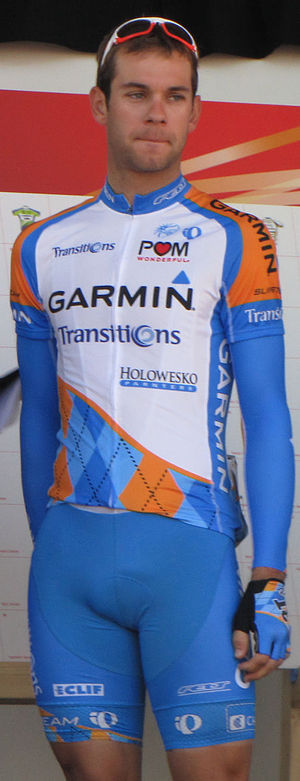
Martijn Maaskant
Martijn Maaskant
Martijn Maaskant er et hollandsk cykeltalent. Hans bedste resultat er en fjerdeplads i cykelløbet Paris-Roubaix. Efter store navne som verdensmesteren Allesandro Ballan på en tredjeplads, Fabian Cancellara og vinder Tom Boonen. Han kører for det amerikanske hold Garmin-Cervelo